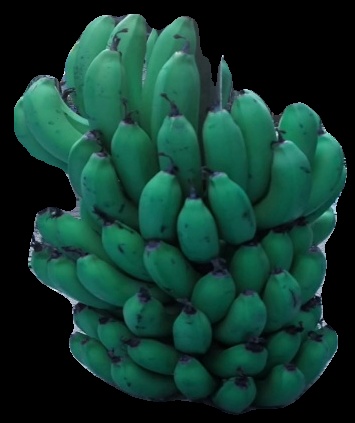
Variety: pachbale
Grade: grade2